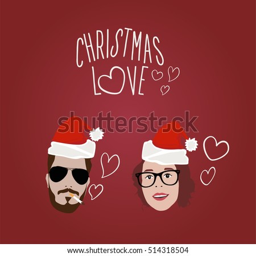
christmas with love - a woman and man wearing a hat on red background